Local development order

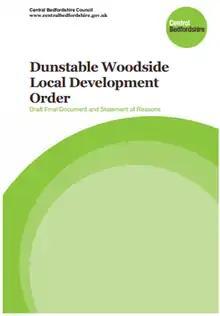
An example of a Local Development Order.

In the United Kingdom, local development orders (LDOs) were introduced with the Planning and Compulsory Purchase Act 2004. They allow local authorities to extend permitted development rights for certain forms of development with regard to a relevant local development document.